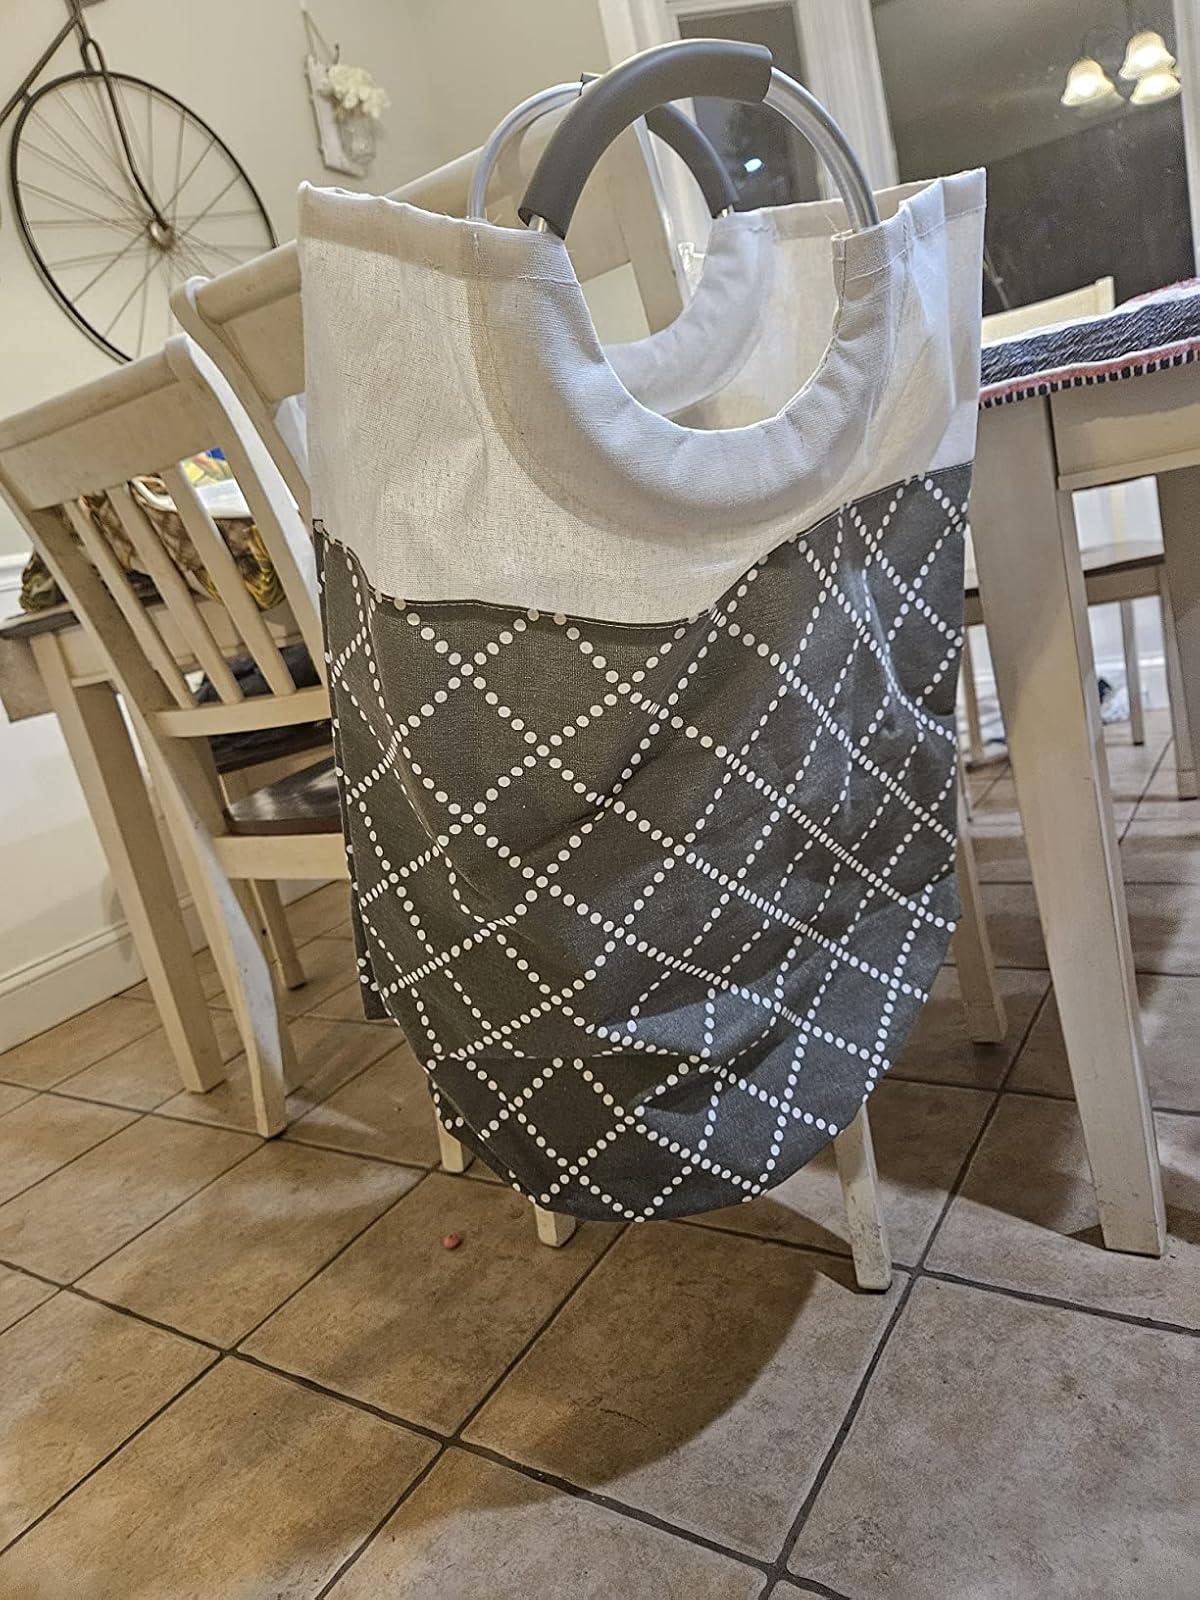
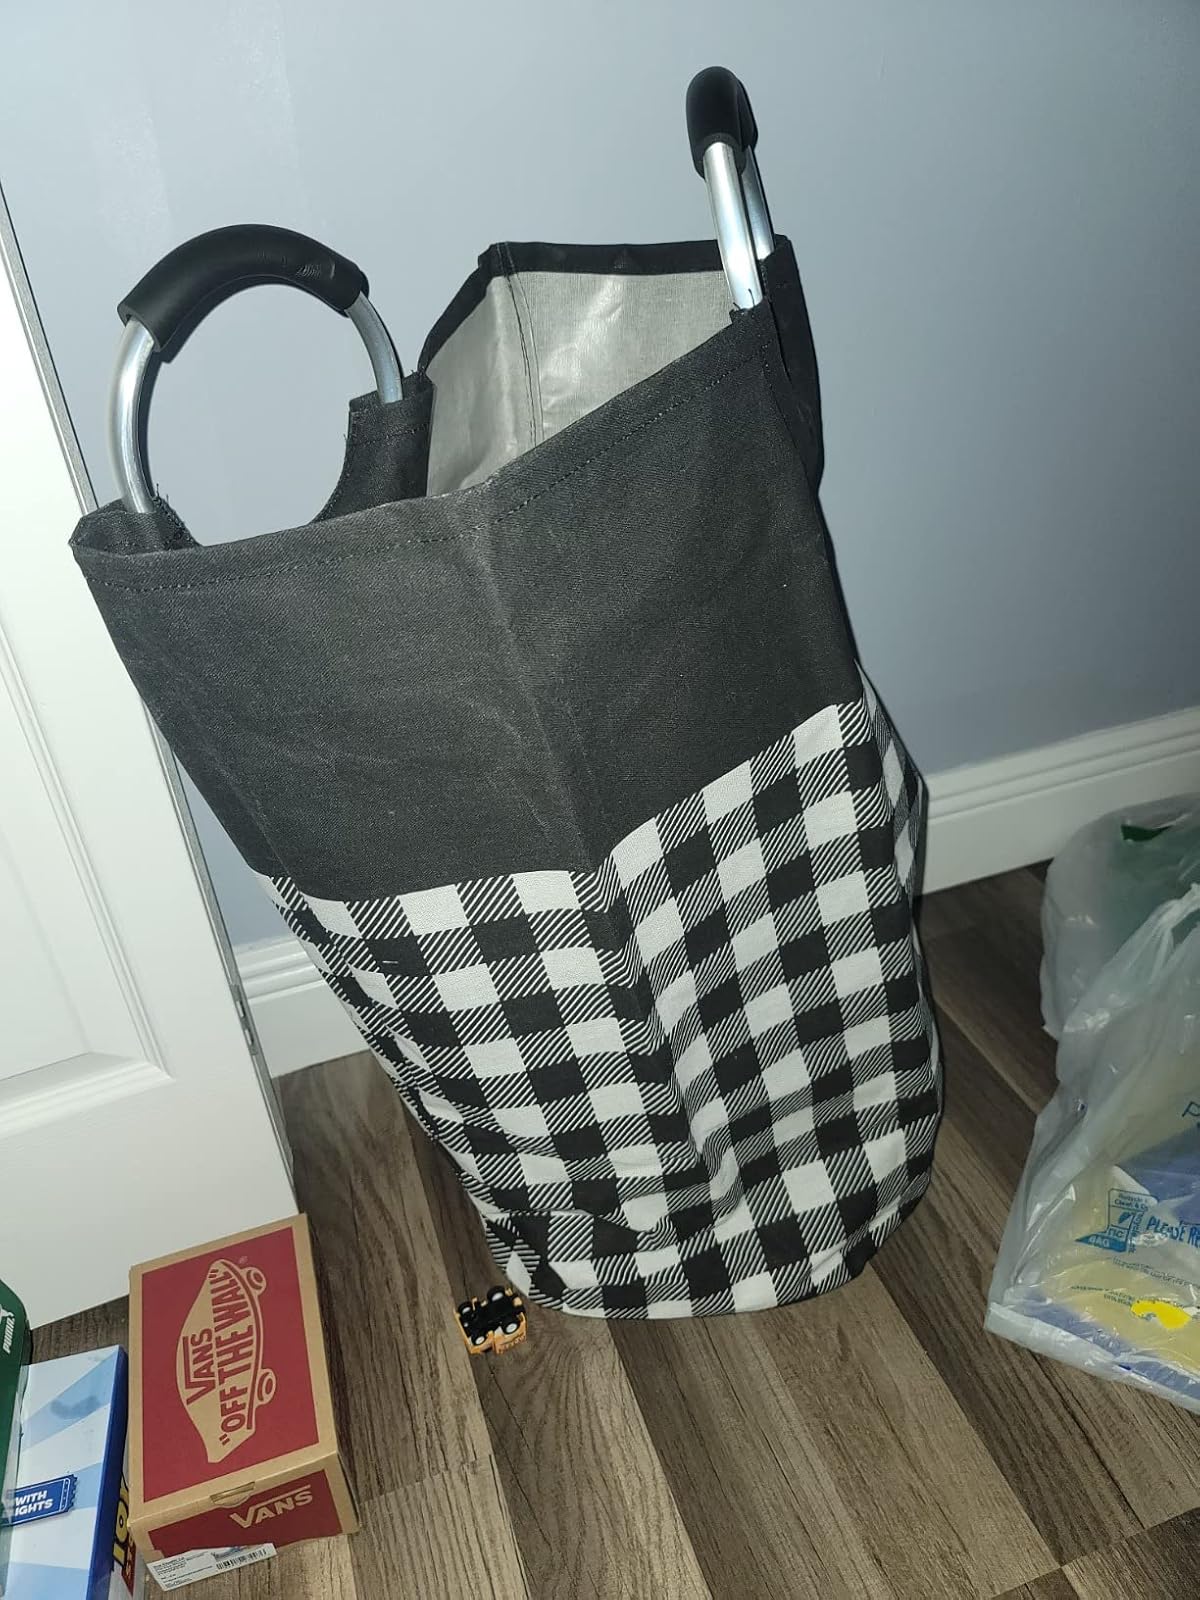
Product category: items_hamper
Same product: no